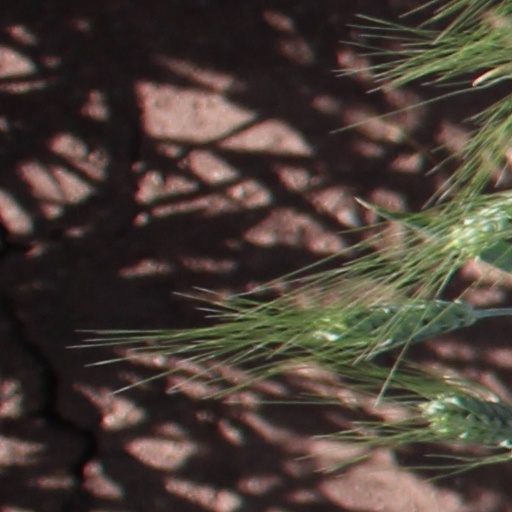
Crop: wheat